Murder Anonymous

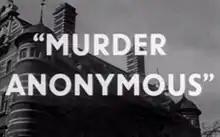

Murder Anonymous is a 1955 British crime short film directed by Ken Hughes and featuring Edgar Lustgarten, Peter Arne and Jill Bennett.